Tenebrae Responsoria (Gesualdo)

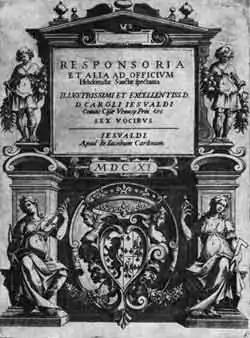
Title page of Gesualdo's Tenebrae Responsoria

Responsoria et alia ad Officium Hebdomadae Sanctae spectantia is a collection of music for Holy Week by Italian composer Carlo Gesualdo, published in 1611. It consists of three sets of nine short pieces, one set for each of Maundy Thursday, Good Friday and Holy Saturday, and a psalm and a hymn. The work was written for unaccompanied voices: two soprano parts, alto, two tenor parts, and bass.